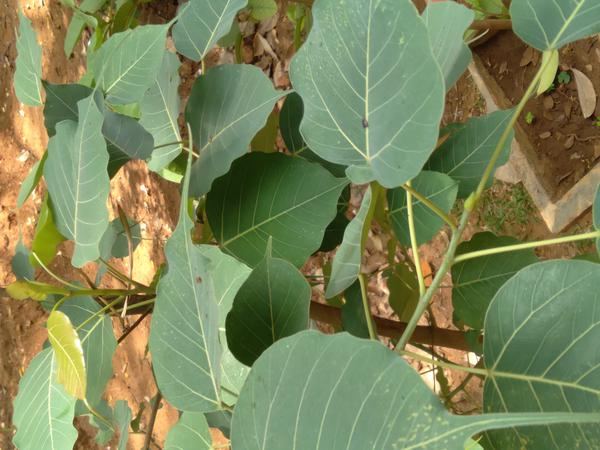
Plant: Arali